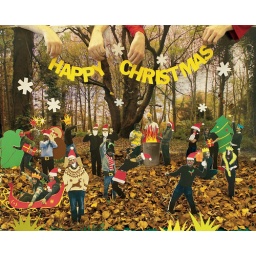
christmas card I cut out and embellished paper details of staff members in white noise befast